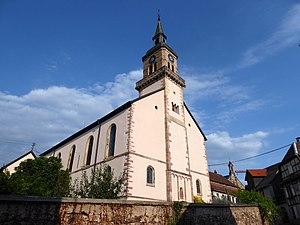
Église Saint-Jean-Baptiste de Heiligenstein